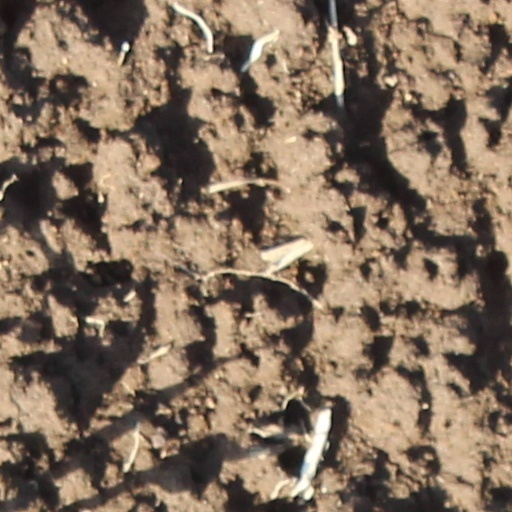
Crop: wheat